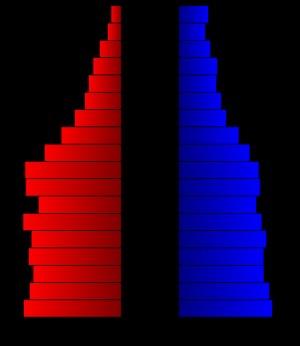
Le comté de Potter, en anglais : Potter County, est un comté situé au nord de l'État du Texas aux États-Unis. Fondé le 19 novembre 1876 son siège de comté est la ville de Amarillo. Selon le recensement des États-Unis de 2010, sa population est de 121 073 habitants. Le comté a une superficie de 2 387,8 km², dont 2 352,6 km² en surfaces terrestres. Il est baptisé en l'honneur de Robert Potter, personnalité politique américaine, secrétaire de la Marine du Texas.